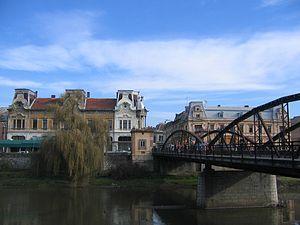
Lugoj est une municipalité du Banat en Roumanie. Les habitants sont appelés les Lugojeni.